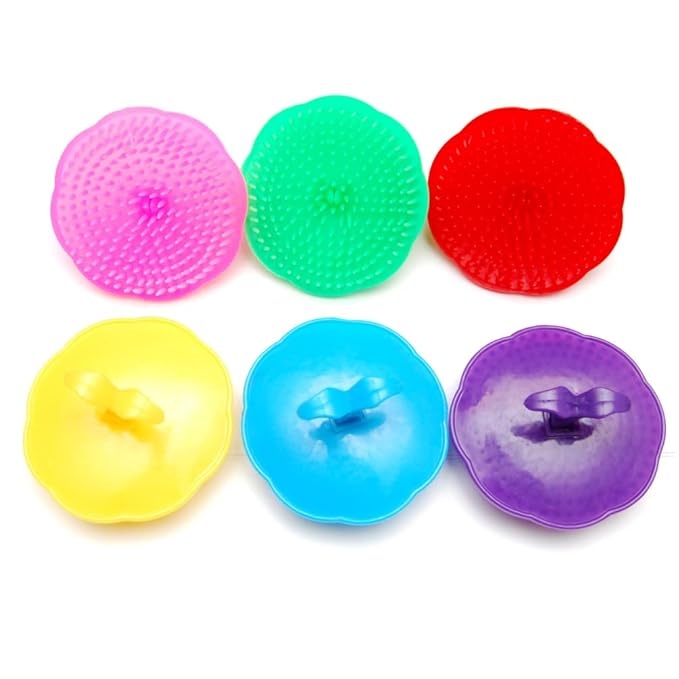
Hair Scalp Massage Shampoo Brush Massager (Assort Color_6 Pack), Color May Vary.
About This Brand : Luxxii , Color : Assort, Color May Vary. Luxxii (6 Pack) Hair Scalp Massage Shampoo Brush Massager Shampoo Brush to invigorate your scalp by gentlylifting away dead skin cells and increase the blood flow to your scalp. You will feel great after using these massagers brush, and your hair willbe healthier with less flaking from your scalp. This brush can also be used for spreading gels, waxes and pomadesduring styling. Perfect brush to keep in your shower for daily use as well as all hairtypes. Overview Use for : Head Power Source : Battery Powered Item Weight : 3 Ounces Brand : LUXXII Color : Assort Color_6 Pack
Brand: LUXXII
Category: Health & Beauty > Personal Care > Hair Care > Hair Styling Tools